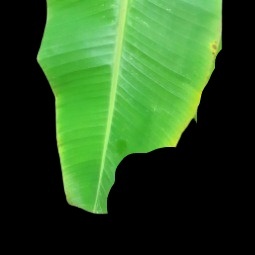
Label: Healthy